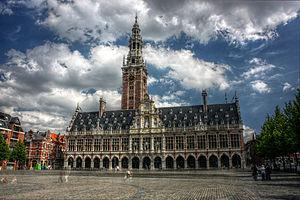
L’historicisme est un courant artistique puisant ses sources et son inspiration dans le passé, tout en privilégiant une approche rationnelle. L'historicisme se développa tout au long du XIXᵉ siècle jusqu'à l'entre-deux-guerres.
François Generé fut le 41ᵉ abbé de Parc, du 3 juin 1762 jusqu'à sa mort, le 12 septembre 1778, Parc étant une abbaye prémontrée située dans le Brabant flamand, en Belgique, près de Louvain, fondée en 1129 et toujours en activité. Sa devise fut : « Generatio rectorum benedicetur ».